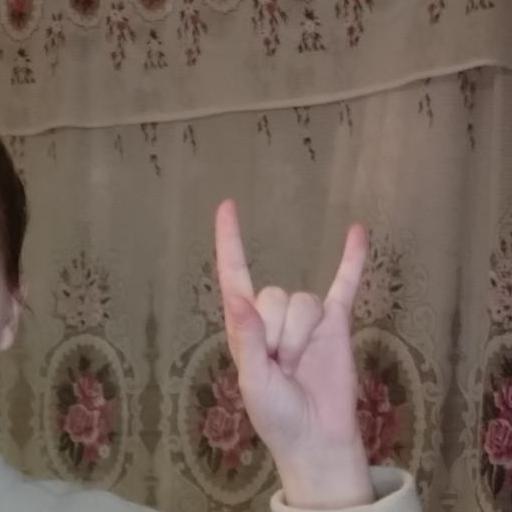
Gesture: rock